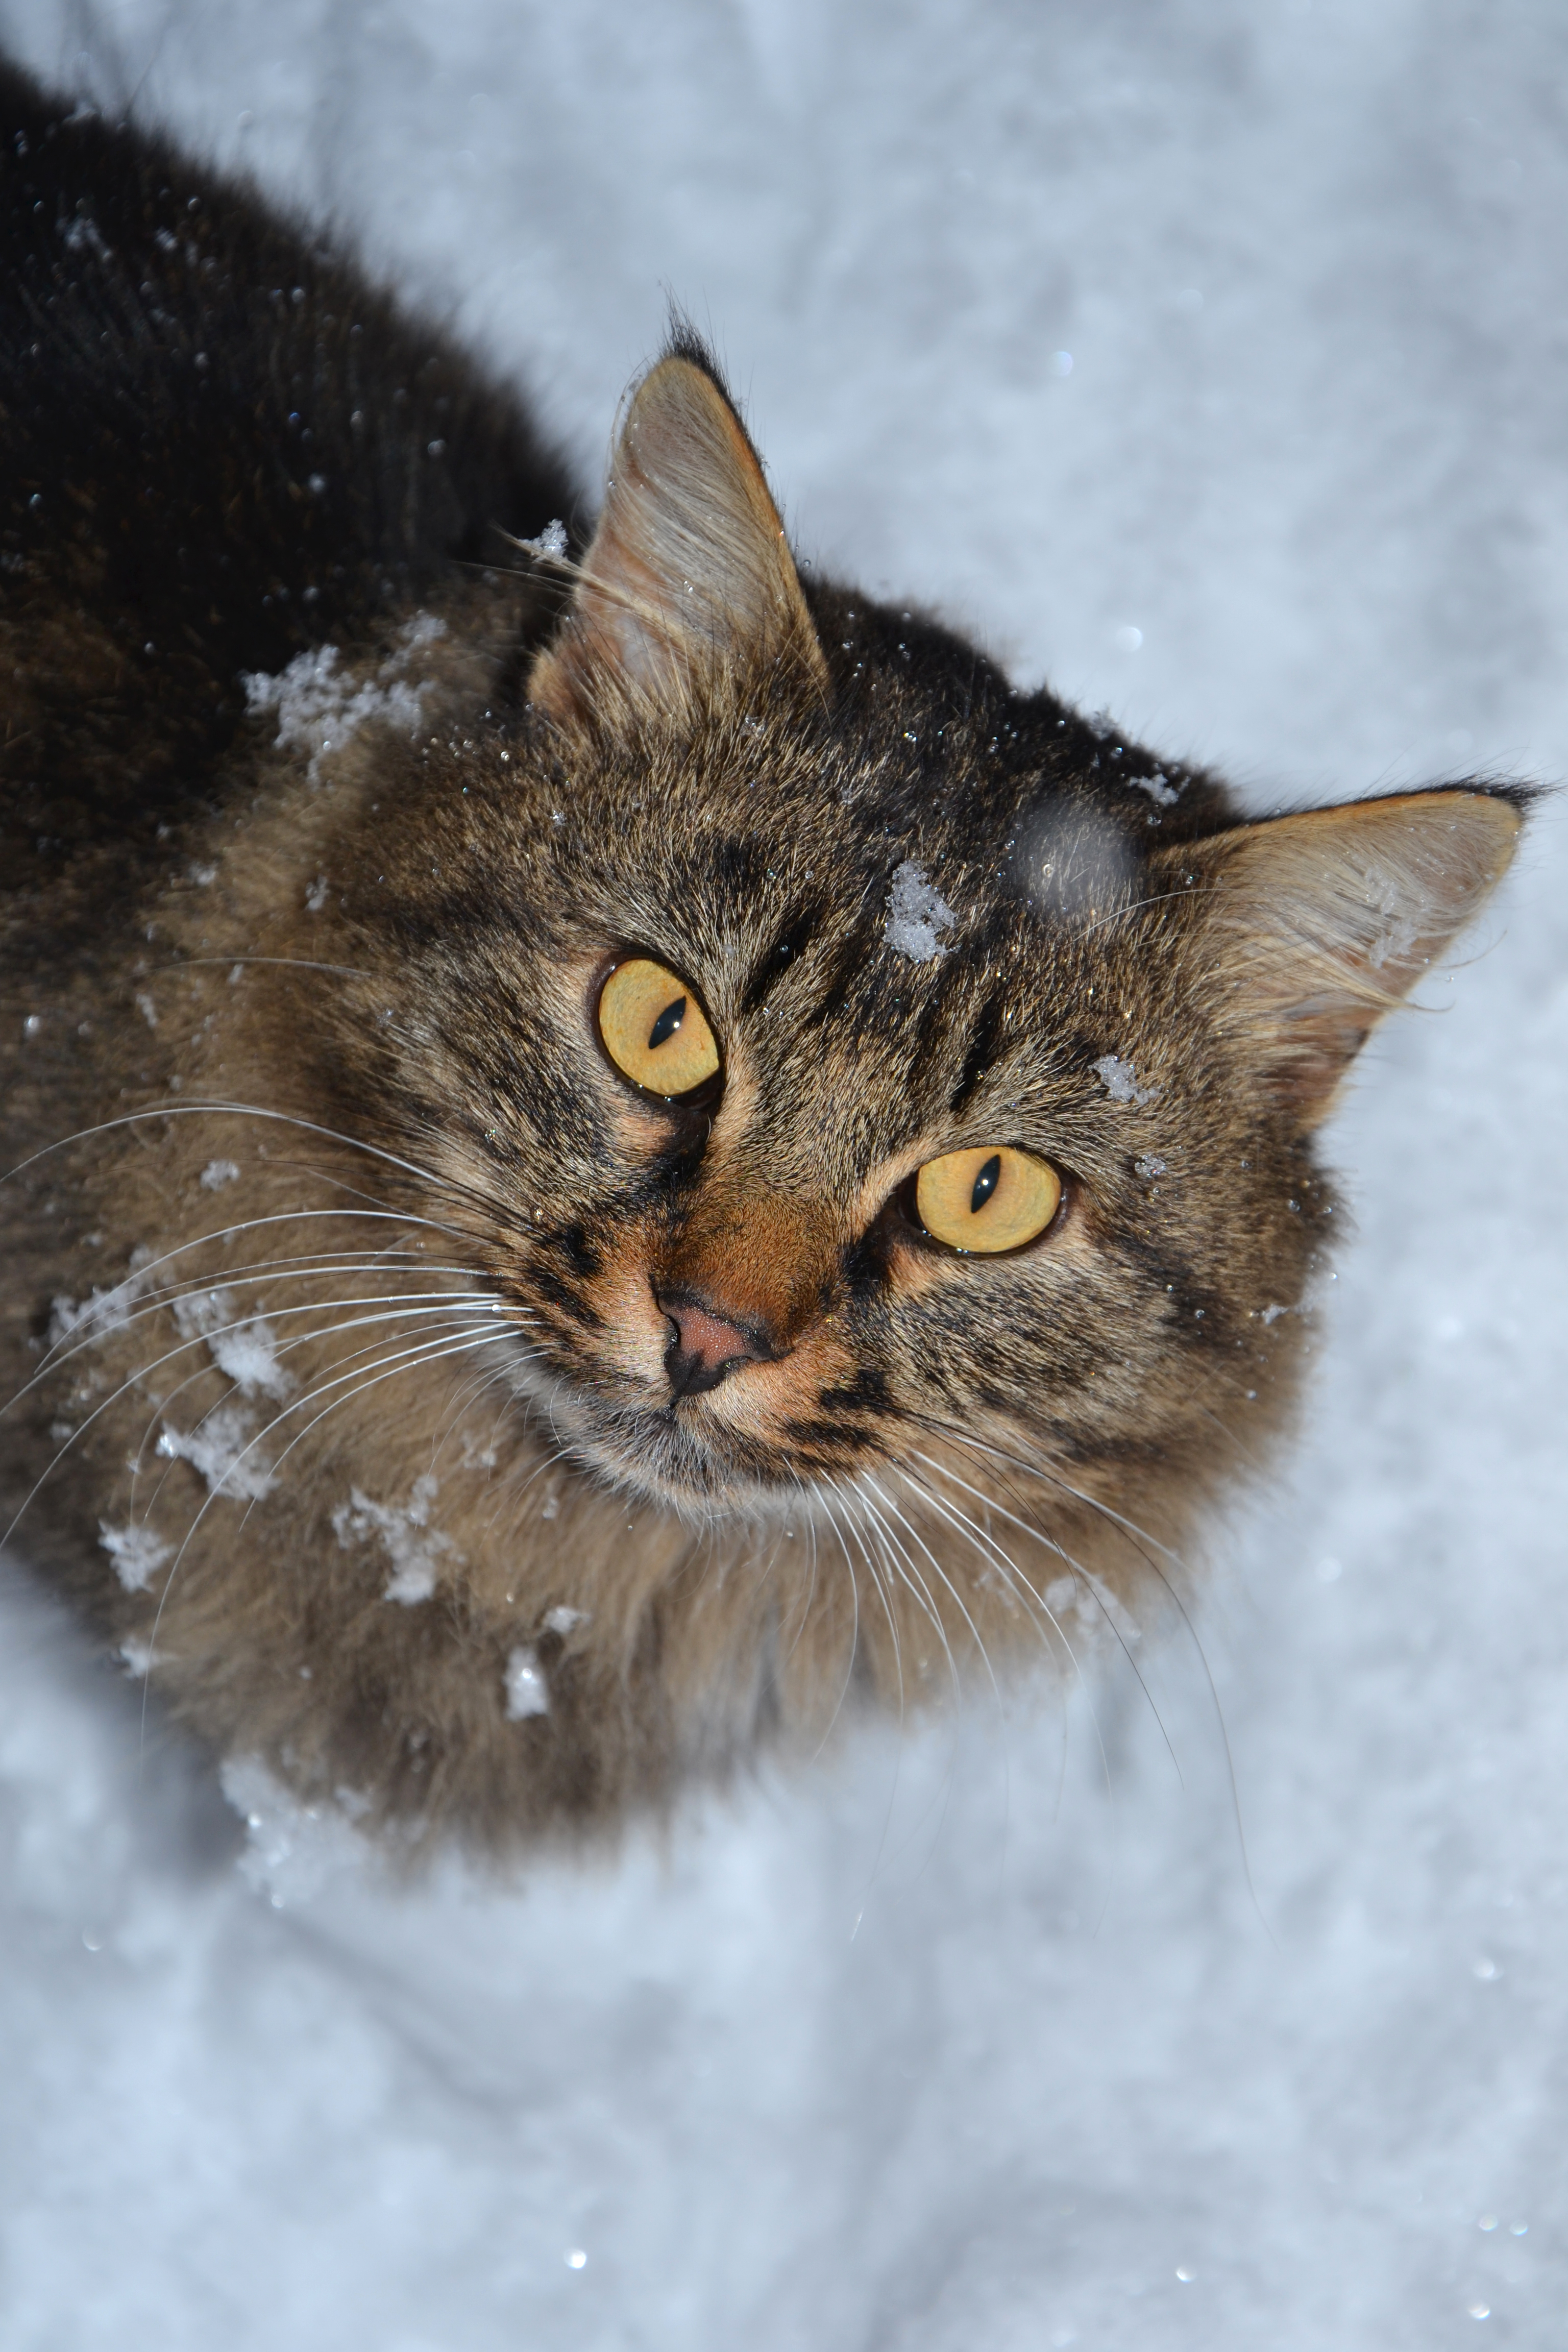
siberian cat, animal, fluffy, winter, walk, yellow eyes, warm winter, snow, weather, cat, whiskers, fauna, mammal, small to medium sized cats, eye, cat like mammal, fur, wild cat, domestic short haired cat, snout, tabby cat, close up, freezing, wildlife, siberian, european shorthair, carnivoran, aegean cat